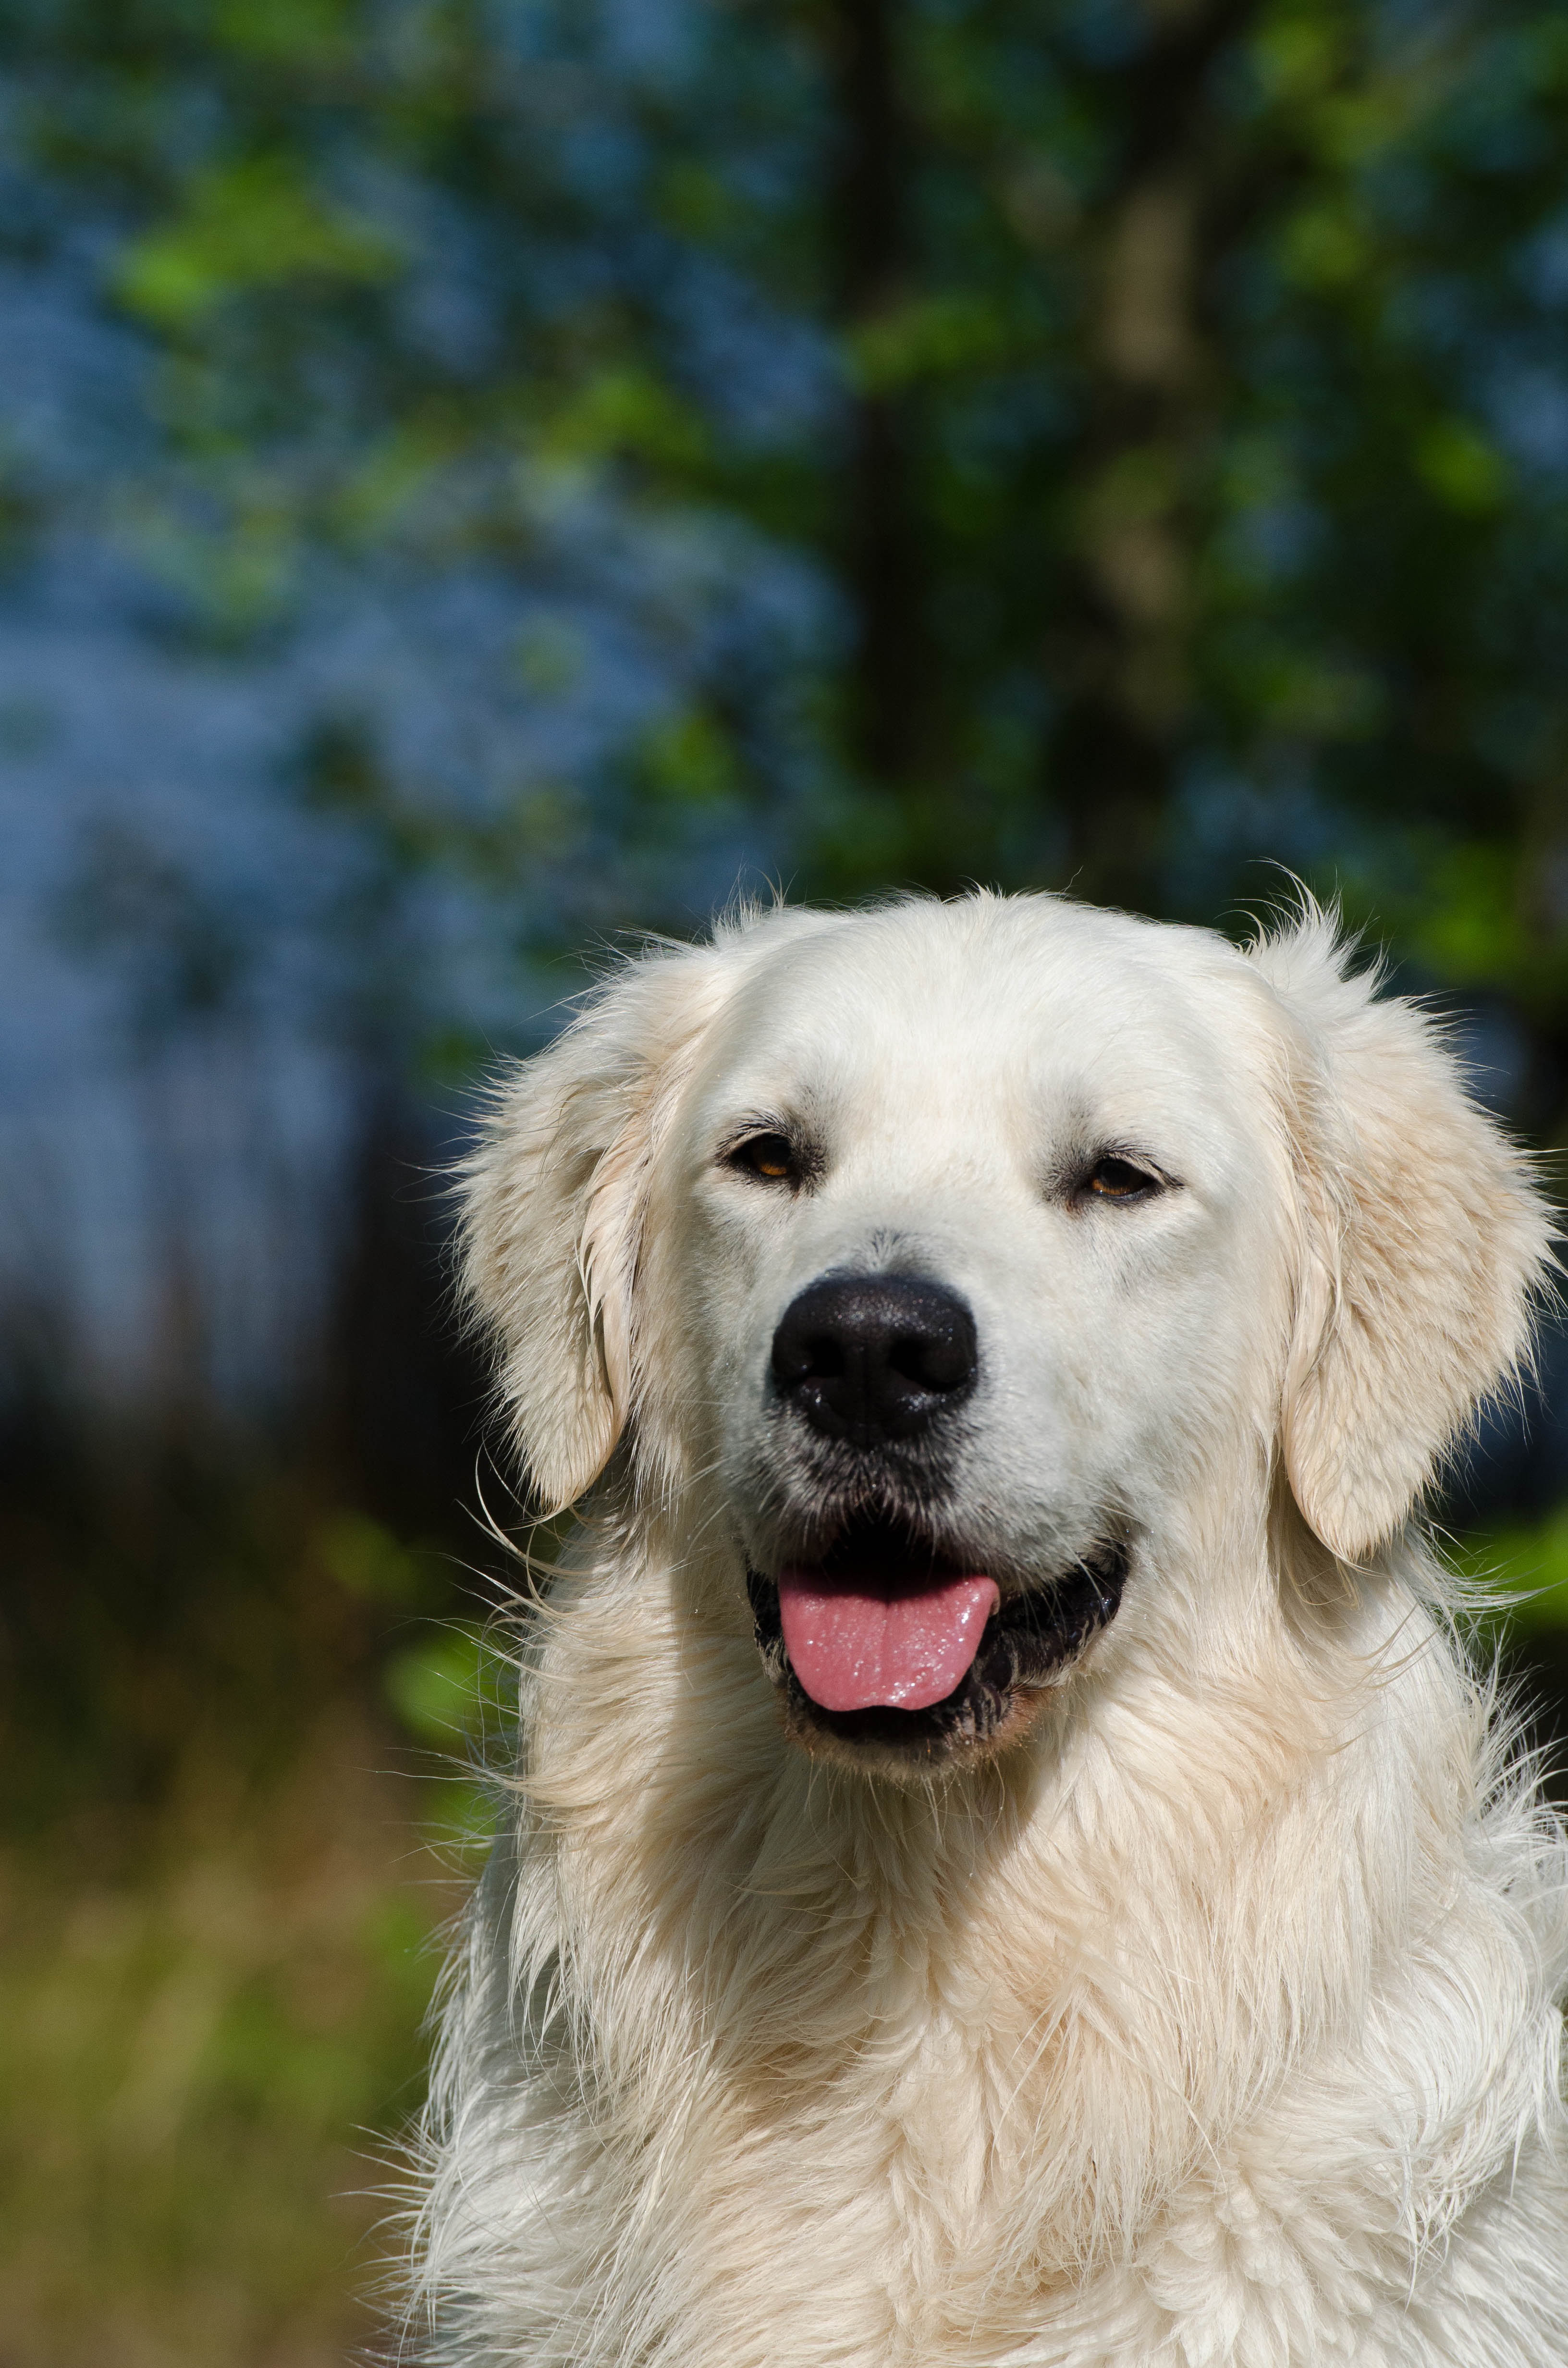
dog, summer, pet, portrait, mammal, golden retriever, head, vertebrate, attention, dog breed, retriever, dog like mammal, carnivoran, dog crossbreeds, slovak cuvac